Gjirokastër Fortress

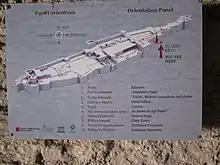
Map of the castle

The castle's prison was used extensively by Zog's government and housed political prisoners during the Communist regime.